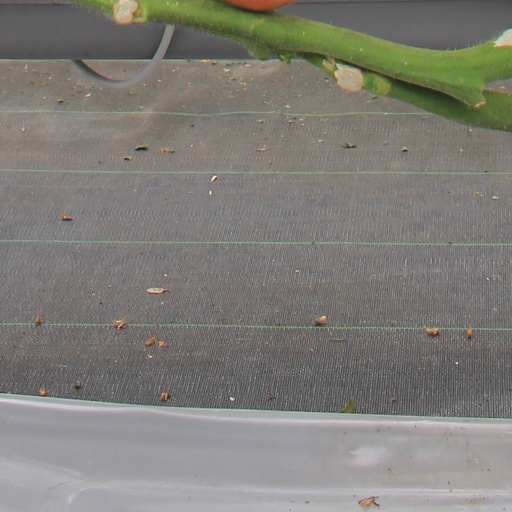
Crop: tomato